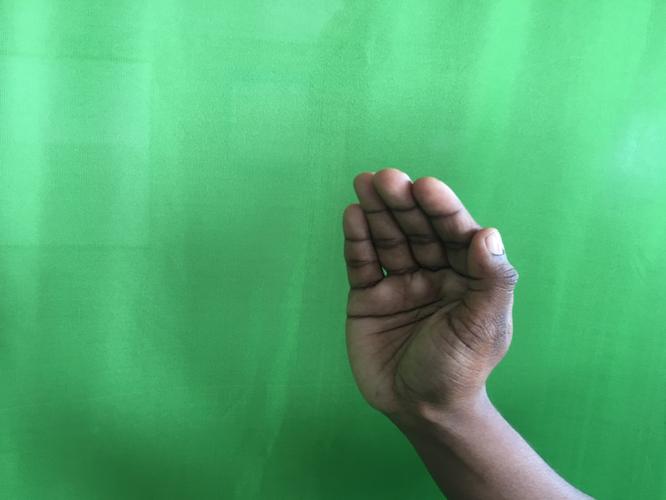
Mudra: Sarpasirsha
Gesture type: single_hand